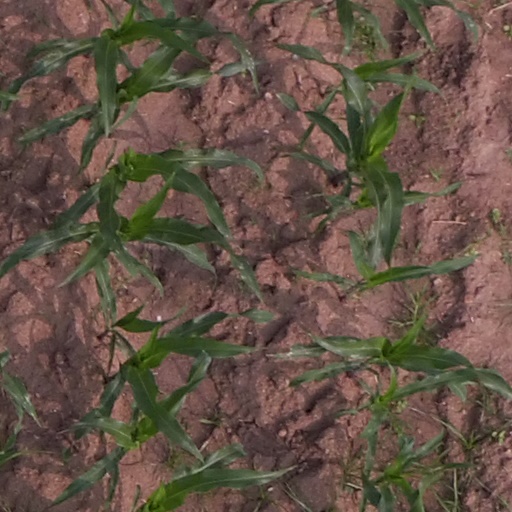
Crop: maize; corn